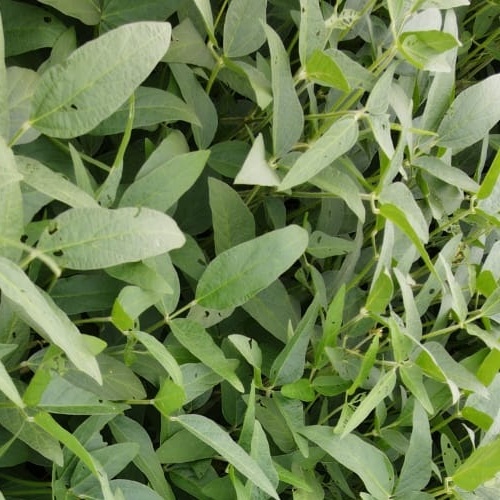
Label: Diabrotica_speciosa